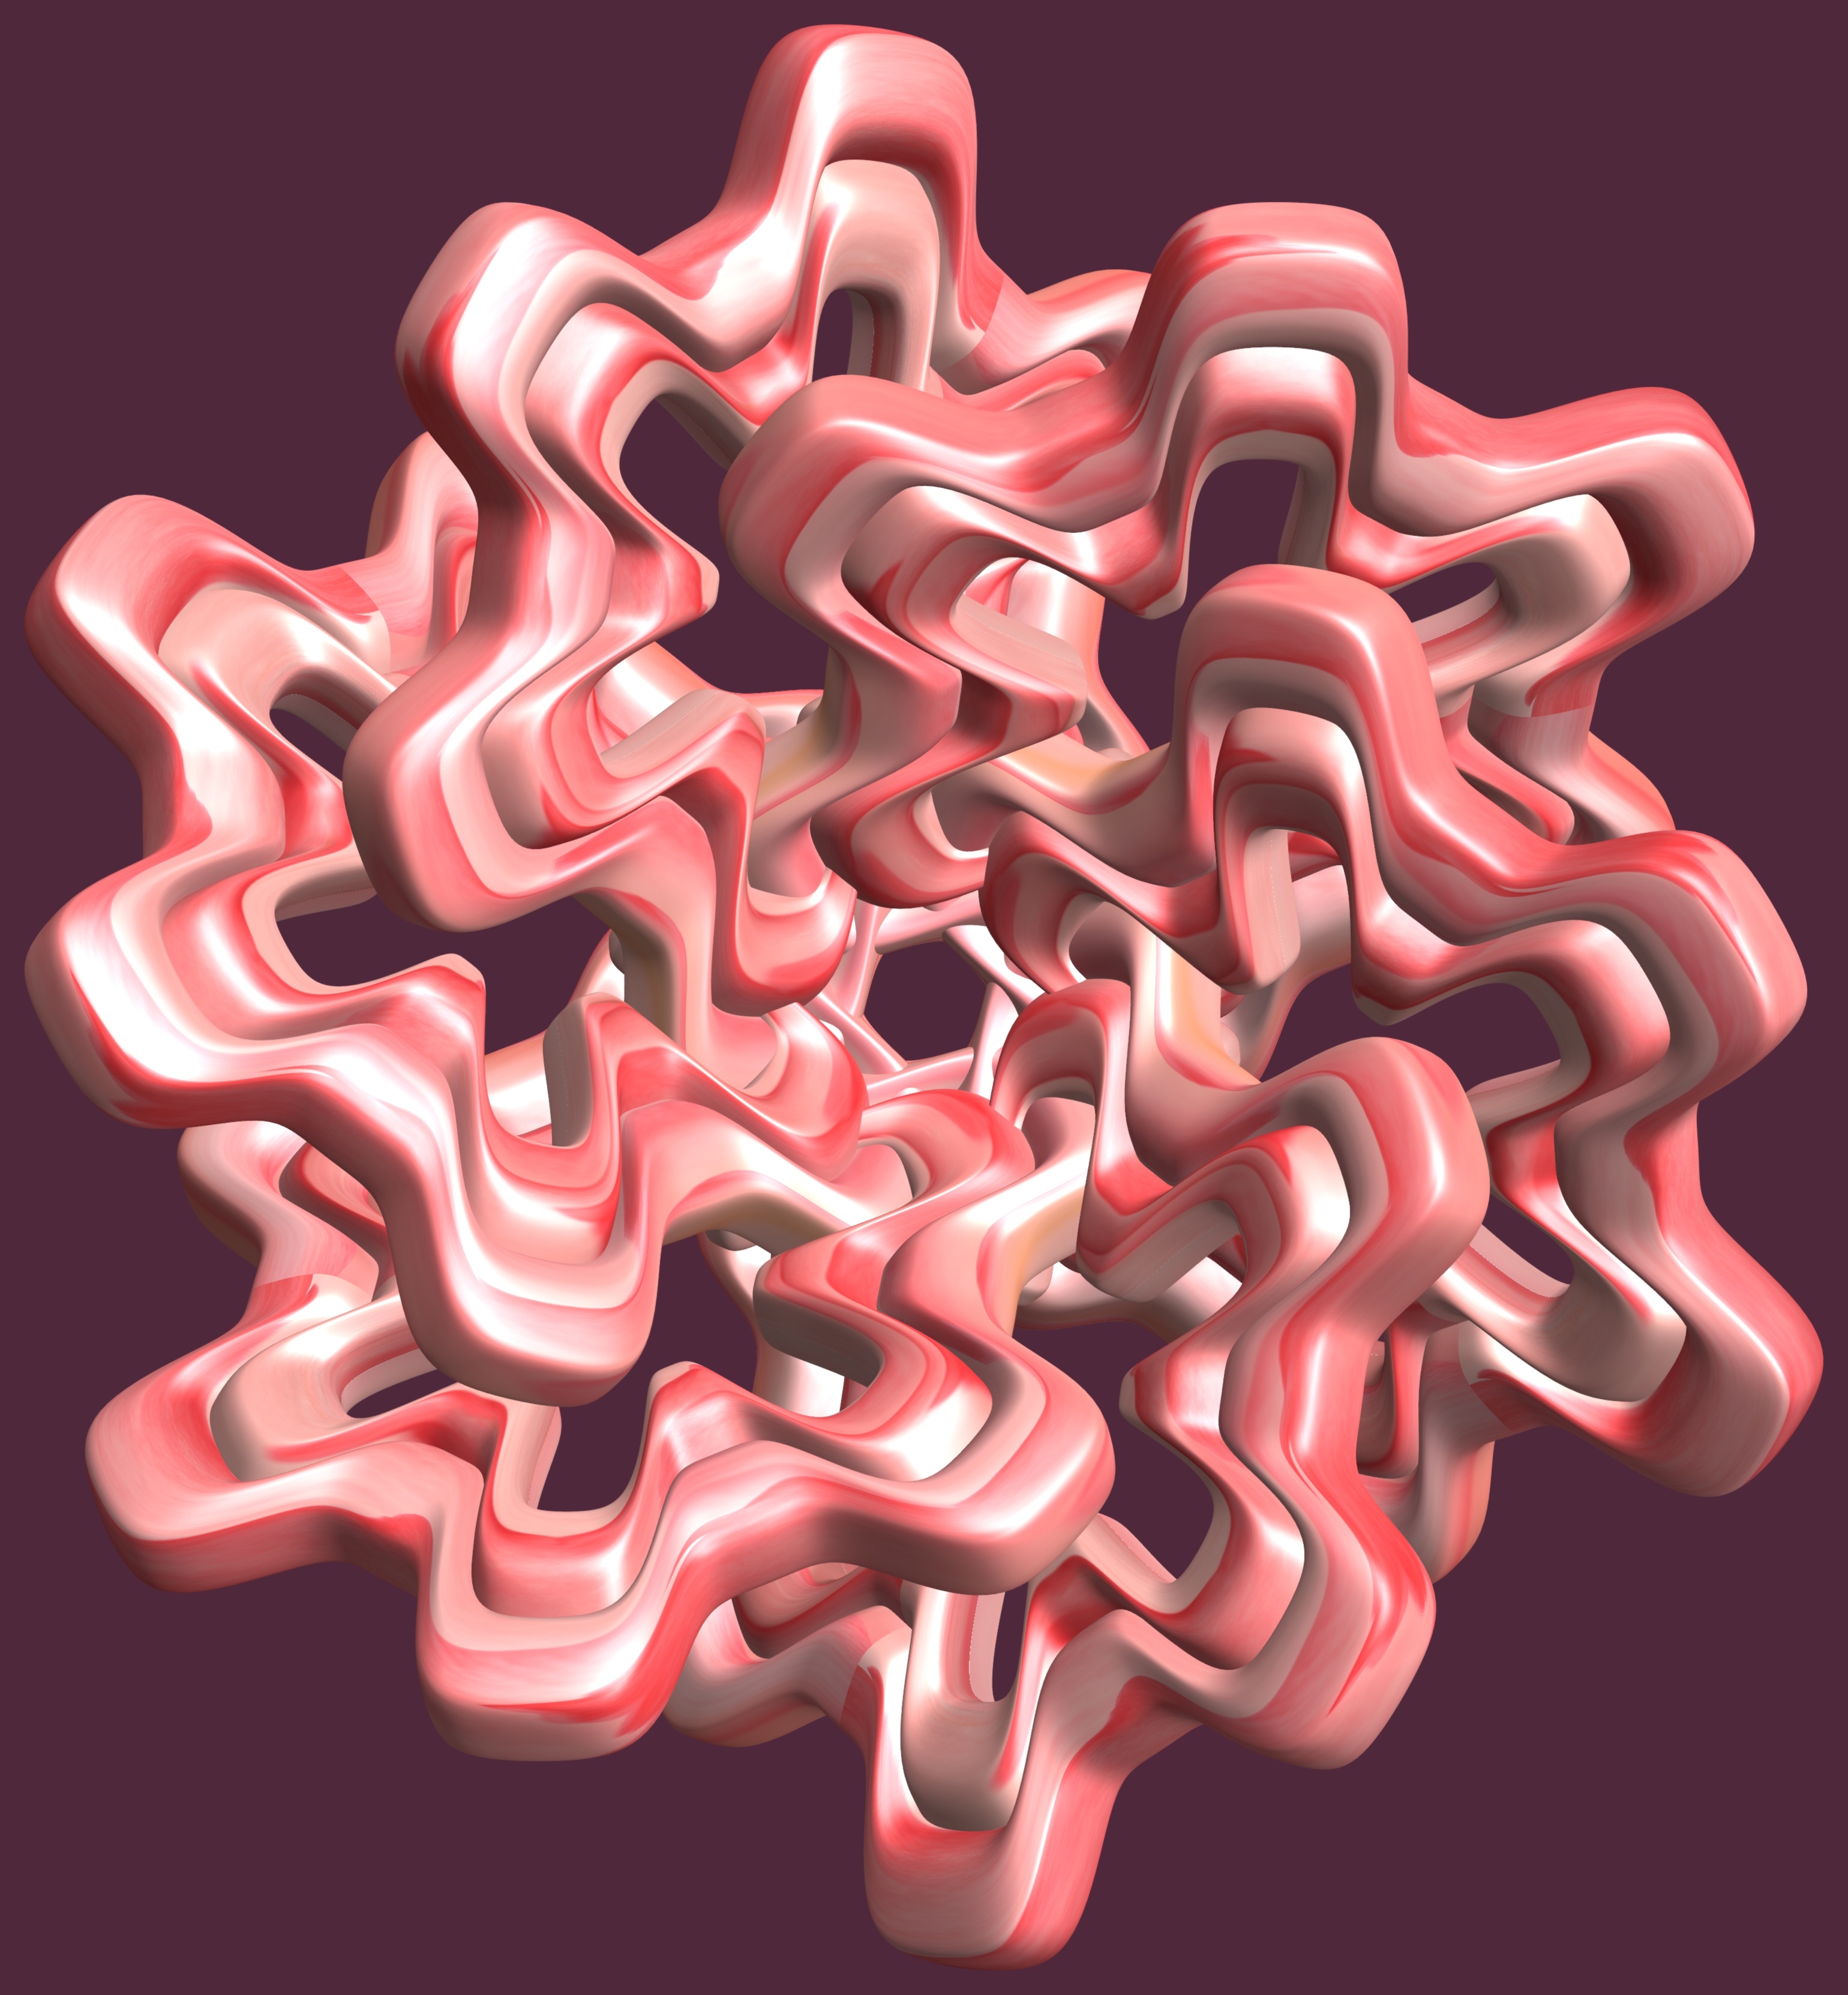
hand, structure, texture, heart, pattern, human body, font, illustration, design, text, symmetry, 3d, graphic, organ, torus, mathematica, cg, parametricplot3d, code, program, algorithm, mapping